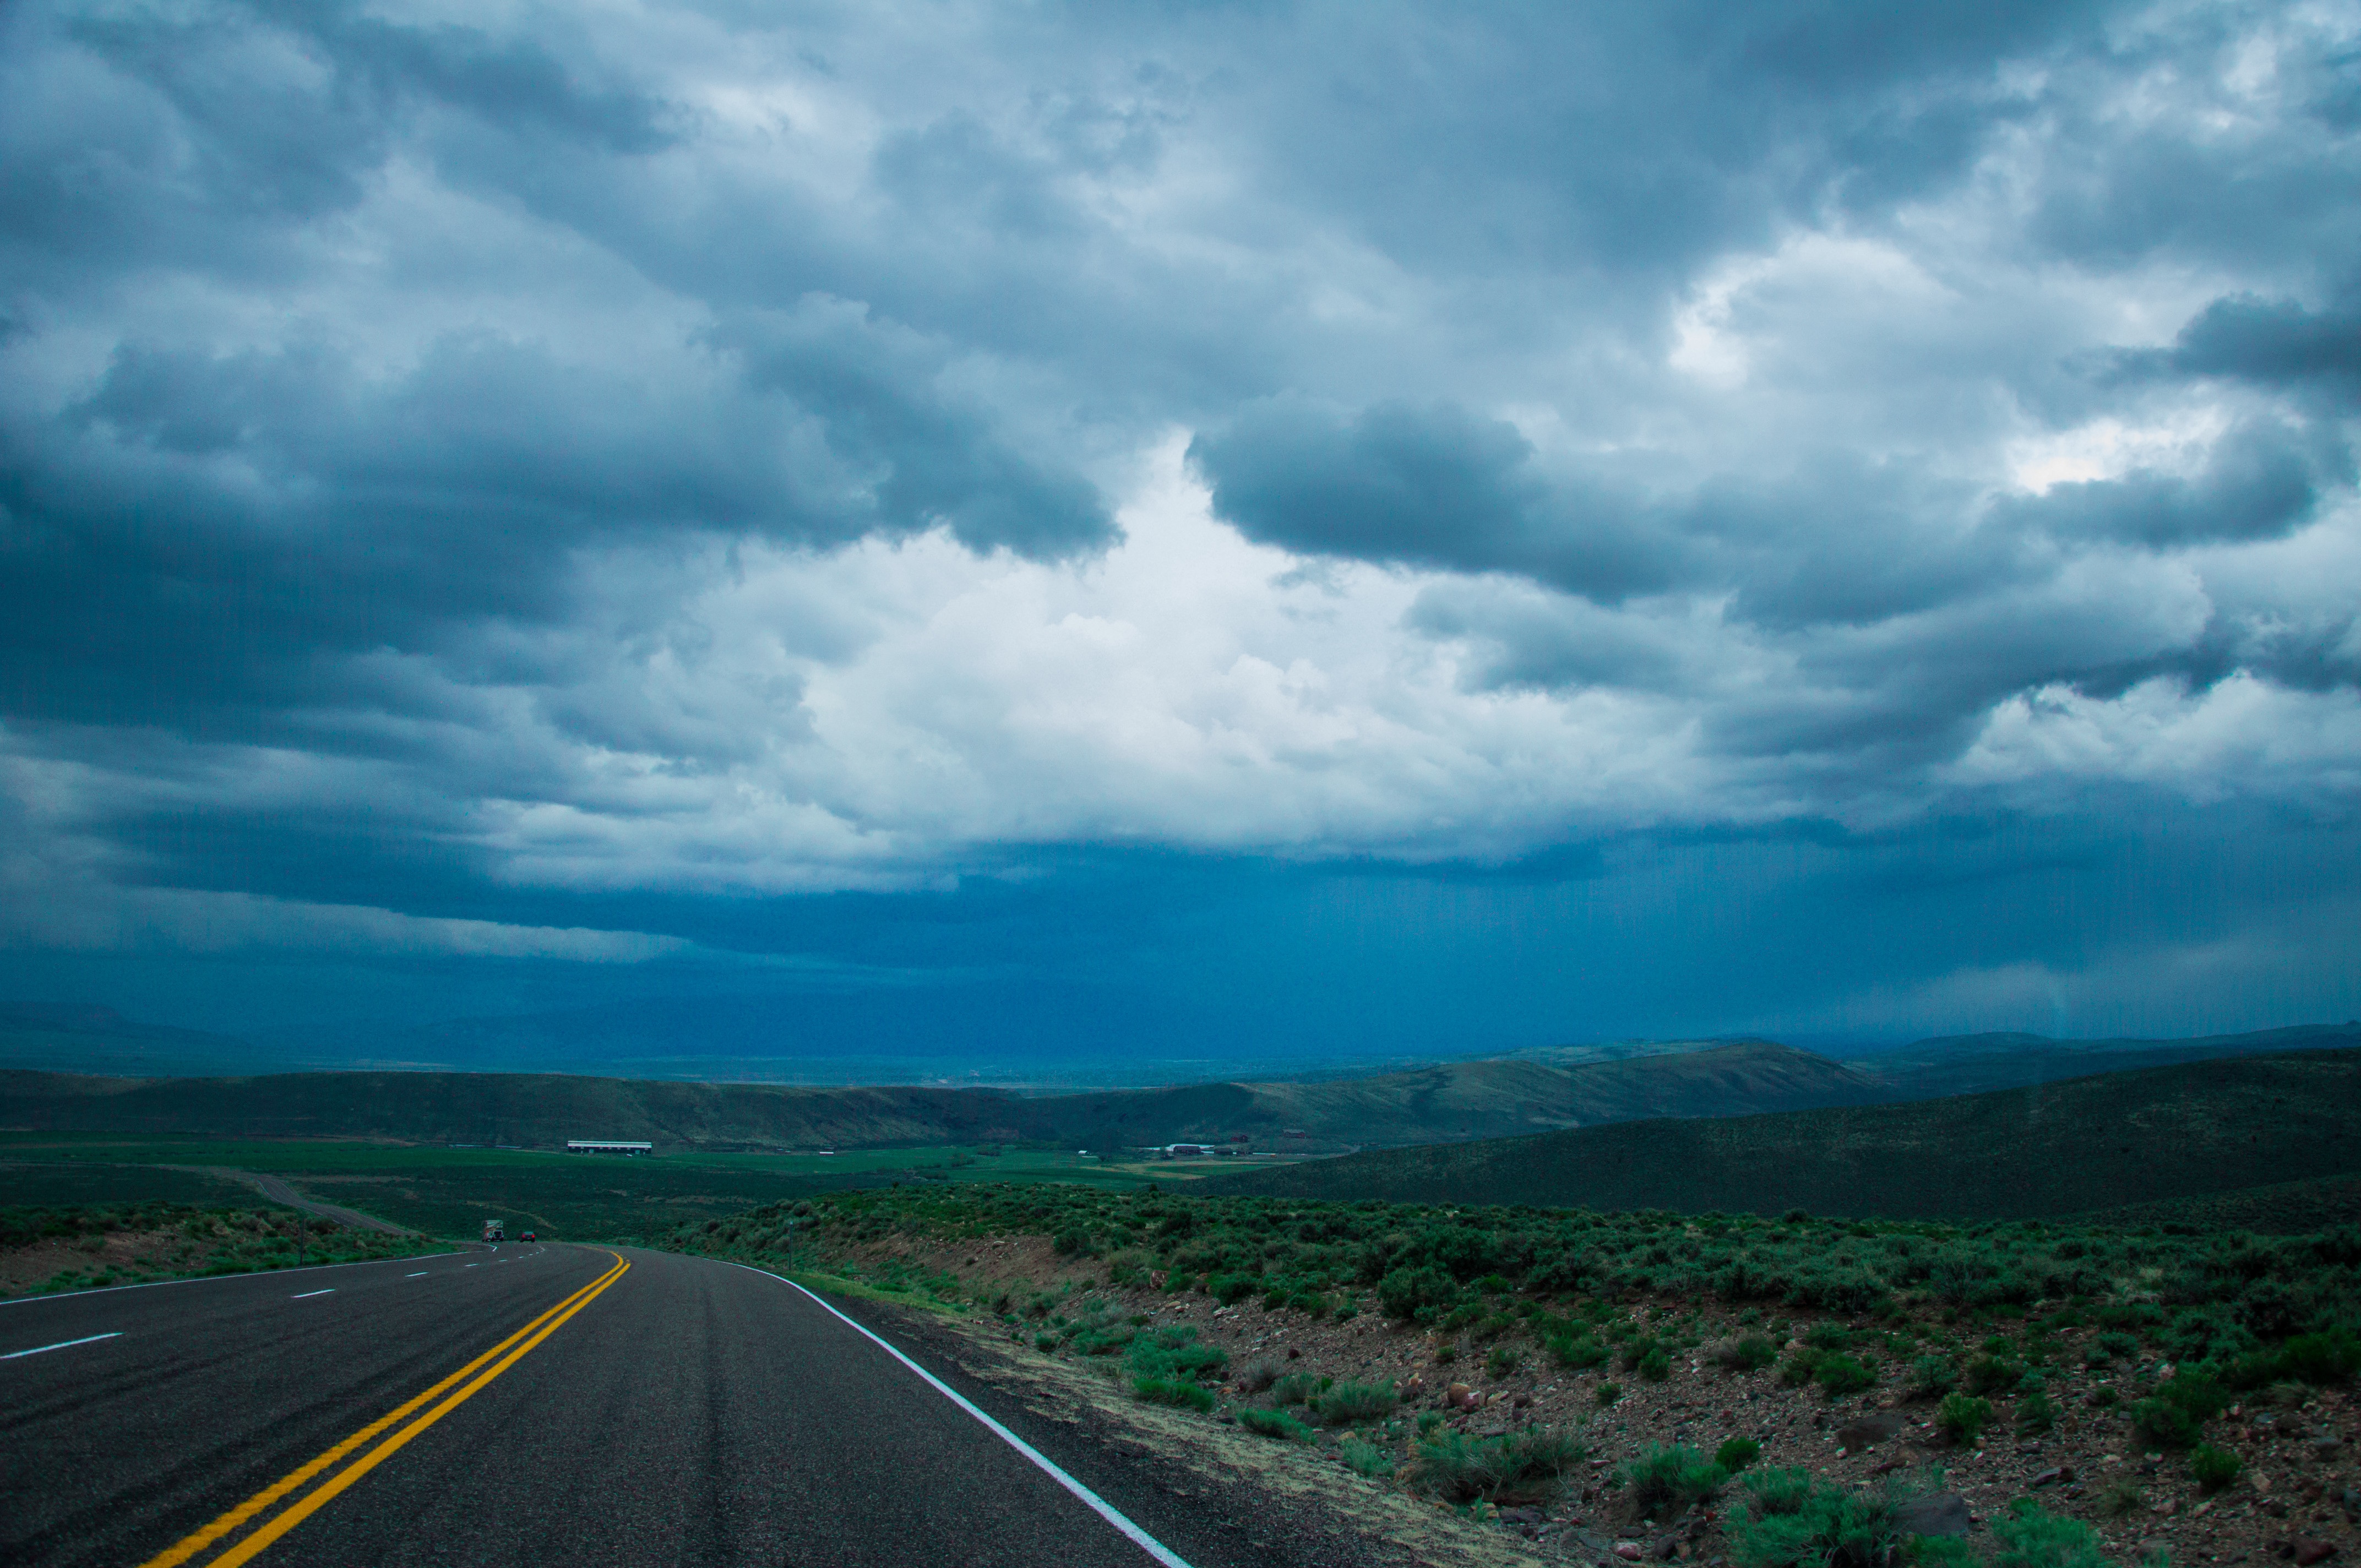
landscape, horizon, mountain, cloud, sky, road, field, prairie, sunlight, morning, hill, highway, dusk, weather, cumulus, plain, road trip, infrastructure, plateau, rural area, meteorological phenomenon, atmospheric phenomenon